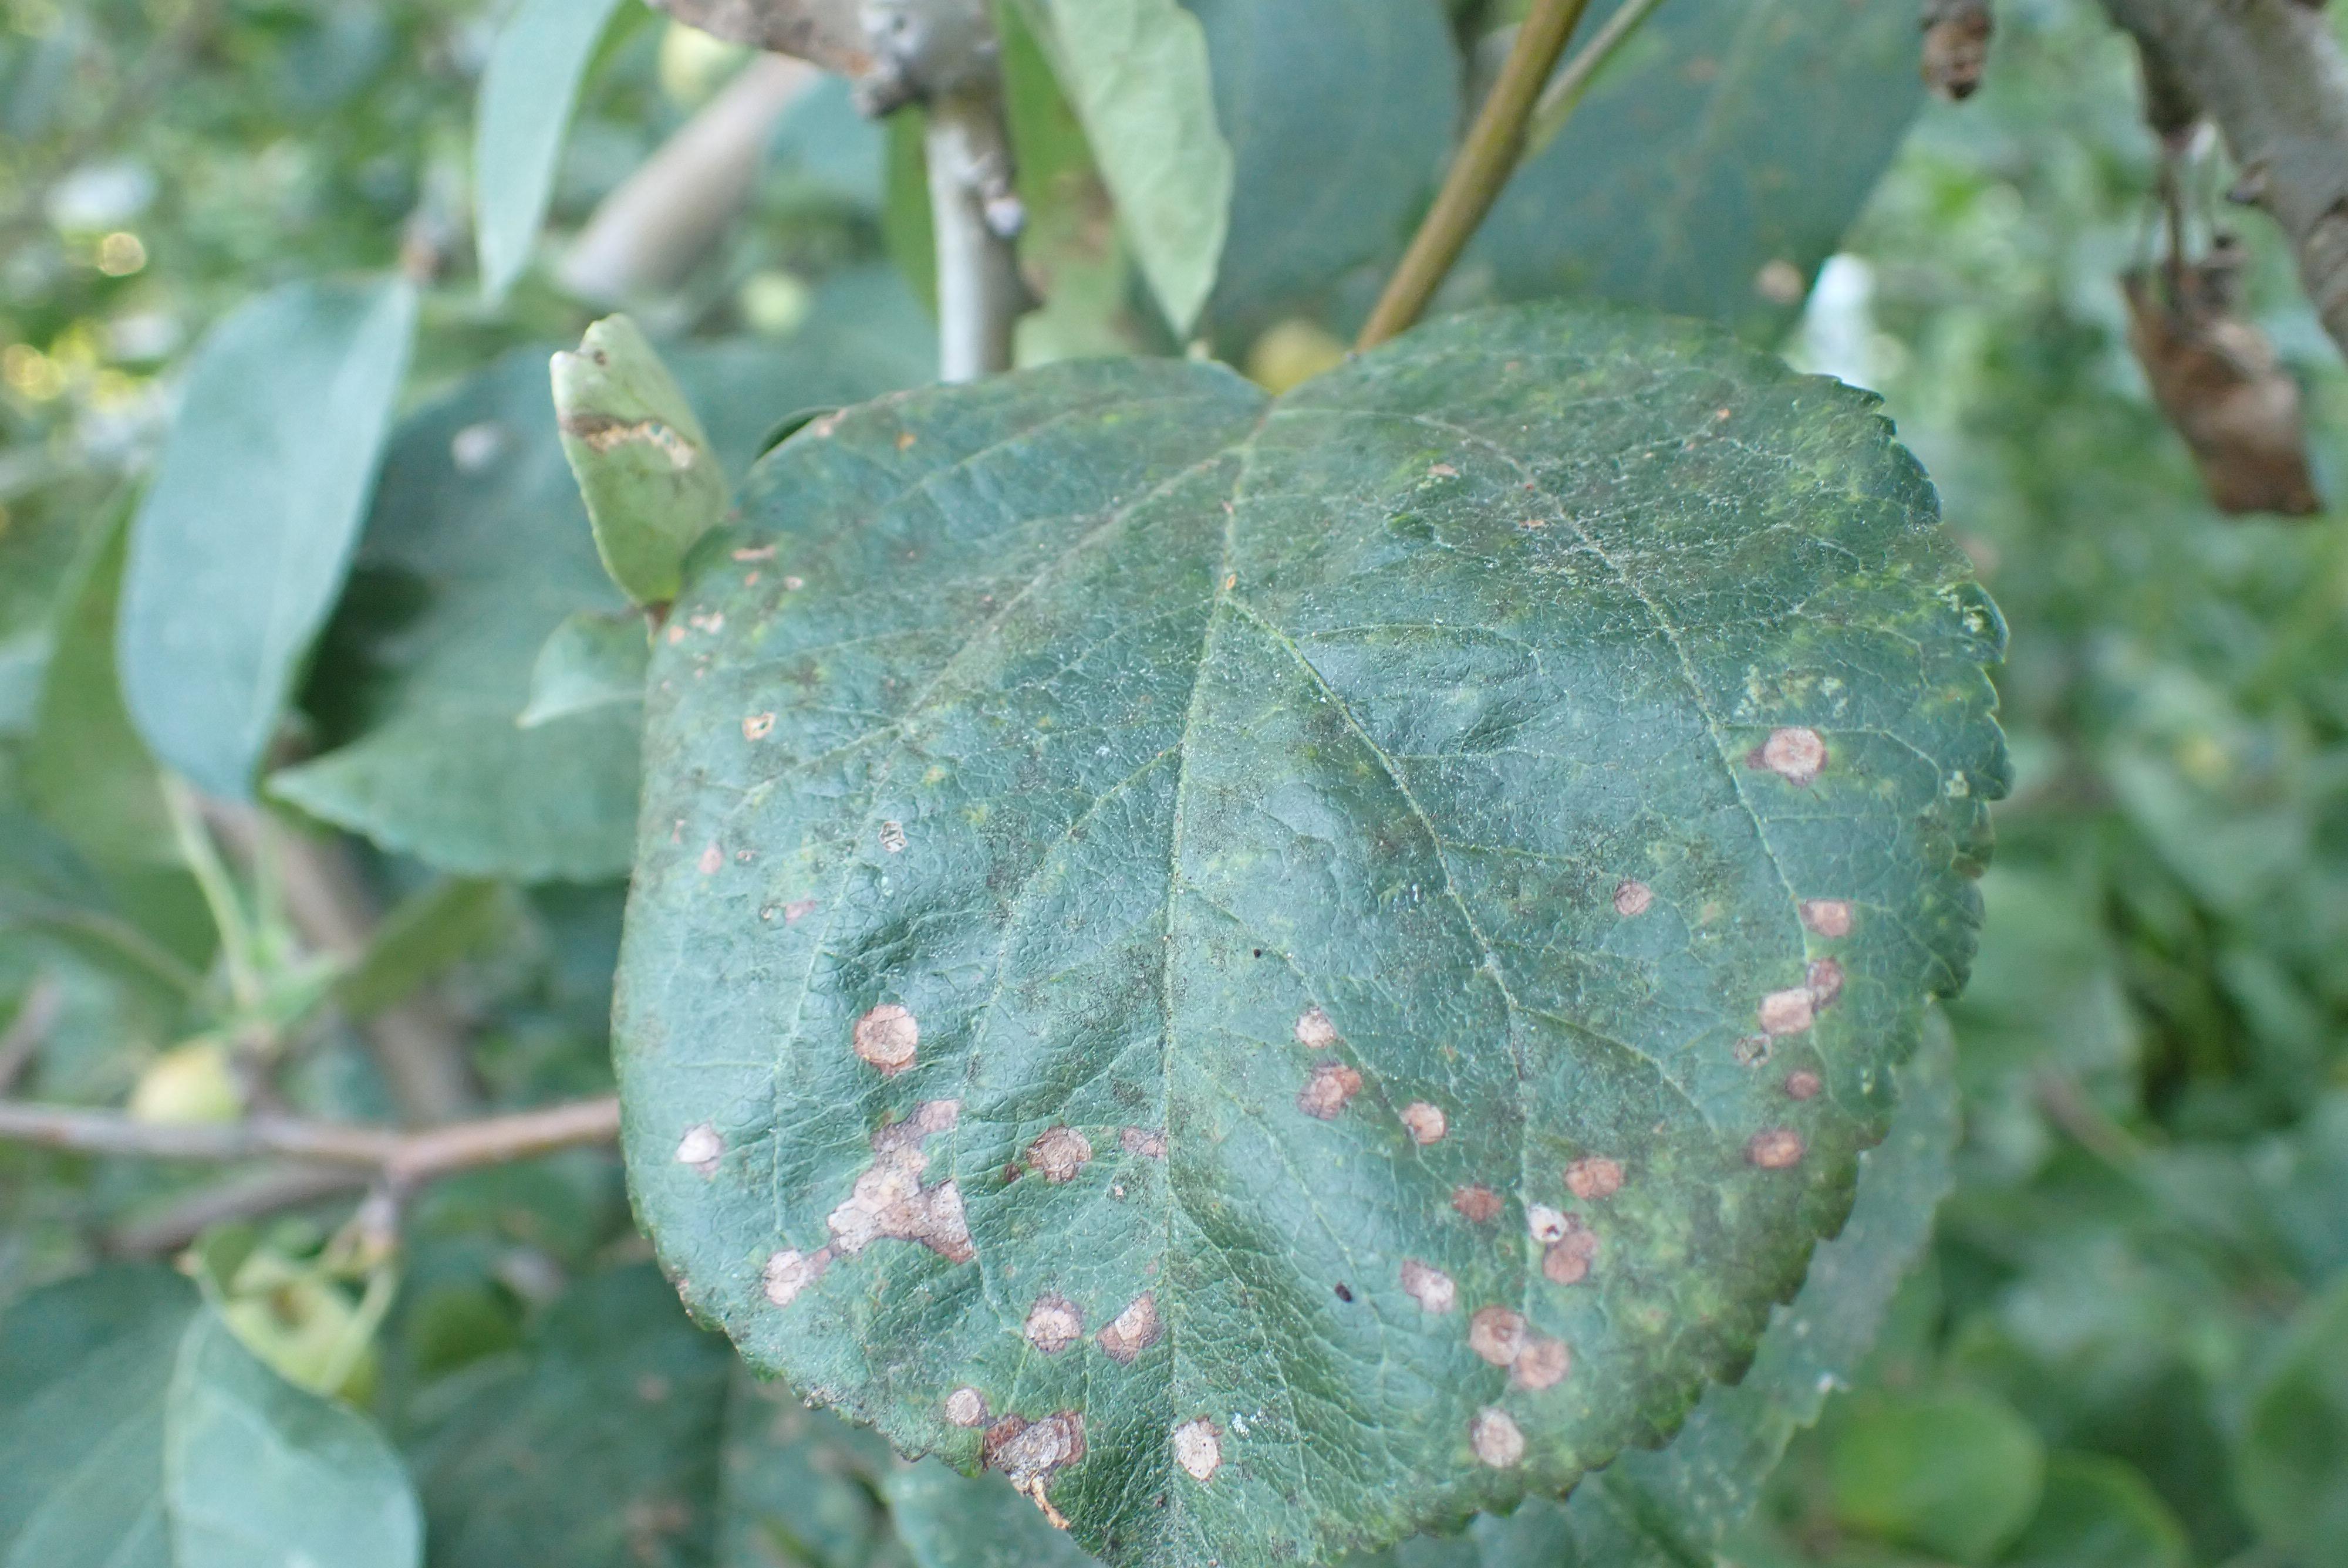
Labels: scab, frog_eye_leaf_spot